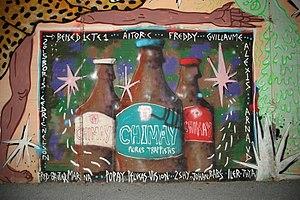
Belgique - Louvain-la-Neuve - Gare - Quai - Bières belges - Aitor Cara et Johan Baggio (Kosmopolite Art Tour 2015 à Louvain-la-Neuve)
Une bière trappiste, ou trappiste, est une bière brassée par ou sous contrôle des moines trappistes. Ces bières trappistes sont généralement de fermentation haute et doivent être brassées dans le respect des critères définis par l'Association internationale trappiste si elles veulent pouvoir arborer le logo Authentic Trappist Product délivré par cette association privée.
La bière est une boisson alcoolisée obtenue par fermentation alcoolique d'un moût de produits végétaux amylacés tels que l'orge, le maïs, le riz, la banane, le manioc... Ce moût est obtenu à l'issue d'une étape importante de la fabrication de la bière, le brassage, opération à l'origine des vocables brasseur et brasserie. C'est la plus ancienne boisson alcoolisée connue au monde et la boisson la plus consommée après l'eau et le thé.
La Chimay est une bière trappiste belge, produite à l'abbaye Notre-Dame de Scourmont.
Chimay est une ville francophone de Belgique située en Région wallonne dans la province de Hainaut.
Les bières belges comptent parmi les plus variées et les plus nombreuses collections de bières dans le monde. Elles varient de la très populaire « pils » aux appellations exclusivement belges de lambic, vieille brune, bière rouge ou bière brut en passant par les célèbres trappistes et autres bières d'abbaye ou de saison.